U.S. military response during the September 11 attacks

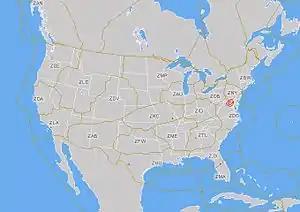
This temporary flight restriction map from the Federal Aviation Administration shows the boundaries of the regions controlled by the Area Control Centers within and adjoining the contiguous United States, as well as the FAA location identifier of each such Center operated by the United States.

On the morning of Tuesday, September 11, 2001, Islamist terrorist group al-Qaeda hijacked four commercial airliners in the United States and tried to crash them into large buildings, succeeding in three cases. American Airlines Flight 11, having departed from Boston, was flown into the North Tower of the World Trade Center at 08:46. United Airlines Flight 175, also leaving from Boston, struck the South Tower at 09:03. American Airlines Flight 77, from Washington Dulles International Airport, hit the Pentagon at 09:37. United Airlines Flight 93, from Newark Liberty International Airport, was crashed near Shanksville, Pennsylvania, at 10:03, after the passengers on board revolted.